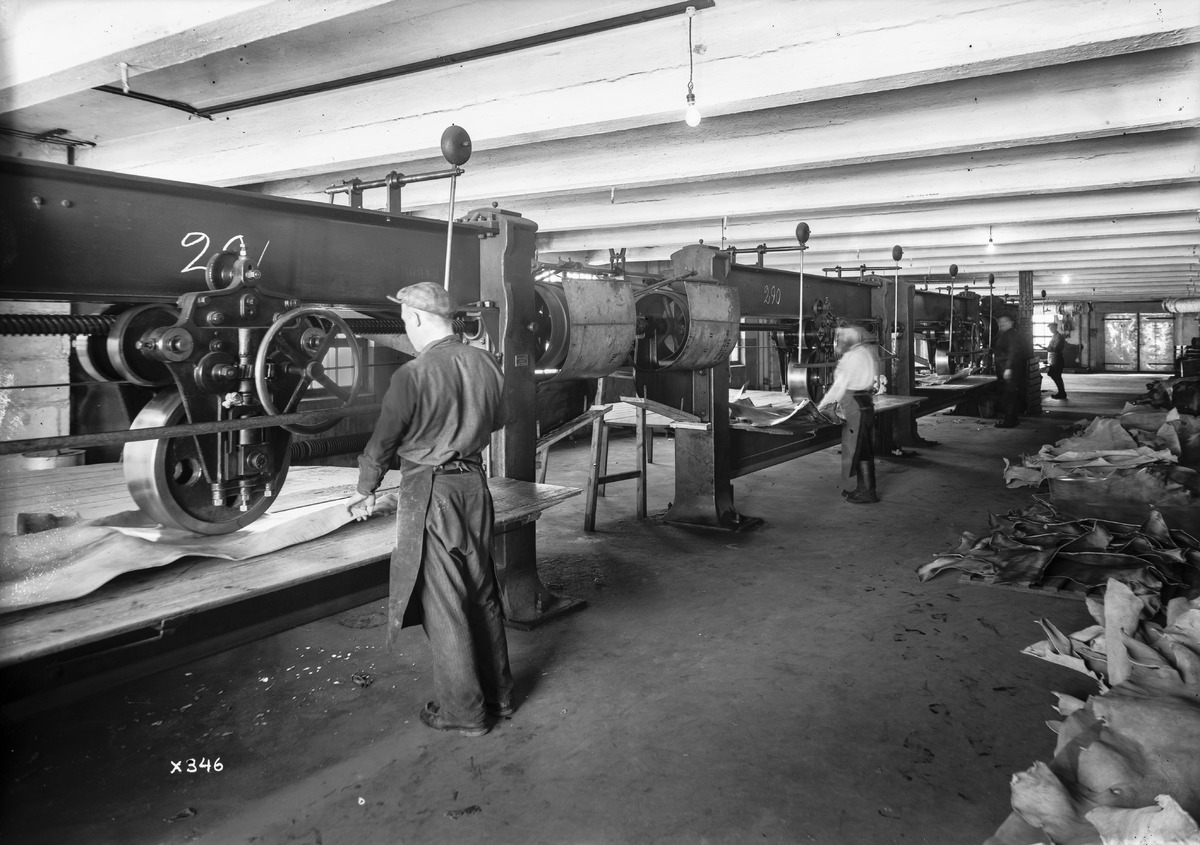
Veljekset Åström Oy:n tehtaan tehdassali, koneistoa ja työntekijöitä
The hall, machinery and workers at the factory of Veljekset Åström Oy
sisällön kuvaus: Veljekset Åström Oy:n tehtaan tehdassali, koneistoa ja työntekijöitä 24.2.1934. content description: The hall, machinery and workers at the factory of Veljekset Åström Oy on February 24, 1934.
Vuosi: 1934
Paikka: Suomi, Oulu, Suomi, Pohjois-Pohjanmaa, Oulu
Aiheet: Veljekset Åström Oy; sisäkuva; koneet; laitteet; nahkateollisuus; tehtaat; tuotantolaitokset; machines; equipment; leather industry; factory; production plant